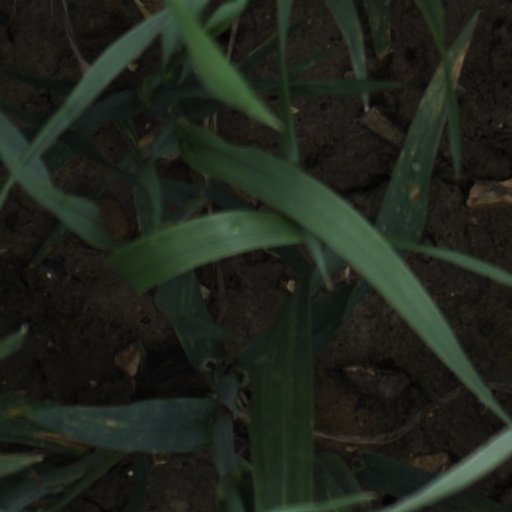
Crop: wheat